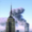
Label: skyscraper